Ytterøy Municipality

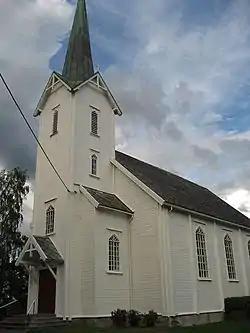
Ytterøy Church

The prestegjeld of Ytterøy was established as a municipality on 1 January 1838 (see formannskapsdistrikt law). On 1 January 1867, the mainland part of the municipality was separated from Ytterøy to form the new Mosvik og Verran Municipality (population: 2,949). This left a much smaller Ytterøy Municipality with 1,499 residents living on the island of Ytterøya. During the 1960s, there were many municipal mergers across Norway due to the work of the Schei Committee. On 1 January 1964, Ytterøy Municipality was merged with the neighboring Levanger Municipality on the mainland. Prior to the merger, Ytterøy Municipality had 772 residents.